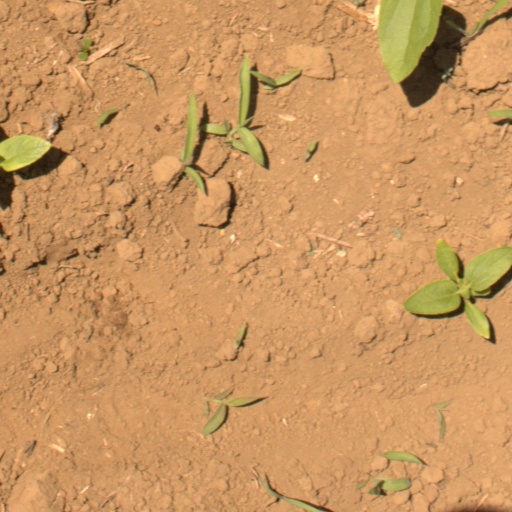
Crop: Jerusalem artichoke